Rakali

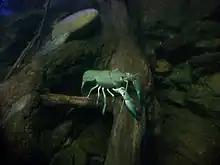
Yabbies: most common food source

Their diet makes this species susceptible to infestations of nematodes, with large numbers of "Cosmocephalus australiensis" recorded in 1959, burrowed into their stomach walls. Other worms, namely cestodes and trematodes, occur in high numbers in the small intestines. Sparganosis also afflicts rakali; these parasites coil under the skin surface around the shoulder and back region. The extent of infestation, and the varieties of helminths that are present, vary according to the region which they inhabit.